Catch My Breath

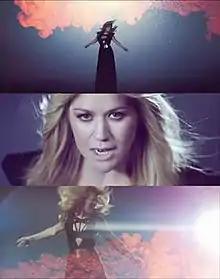
Stills from the "Catch My Breath" music video. The first (above) shows Clarkson performing above the water and below the fire, the second (middle) shows her performing as the wind blows to her face, and the last (below) shows her being surrounded by fire. The elements of air, water, and fire are represented throughout the video.

The accompanying lyric video for "Catch My Breath" was premiered on VEVO on October 16, 2012. It marked the first time Clarkson released a lyric video to accompany a song. It featured the lyrics as several three-dimensional texts, being lit by glimmering lights, rotating around a promotional photo of Clarkson used in the single cover. The accompanying music video for "Catch My Breath" was directed by Danish director Nadia Marquard Otzen. It was filmed in London, immediately after the end of Clarkson's Stronger Tour. Unlike her previous videos which used a 4:3 and a 16:9 aspect ratio, it uses a 2.39:1 anamorphic format. It premiered on November 12, 2012 on VEVO. The video begins with Clarkson standing in the water while the wind blows through her hair, representing tranquility. Throughout the video, different footage of splashing water, blazing fires and smoke in different colors, and water bubbles alternate with scenes of Clarkson performing the song. In the final chorus, smoke and fire flares up above Clarkson's head while she sings surrounded by water and air.